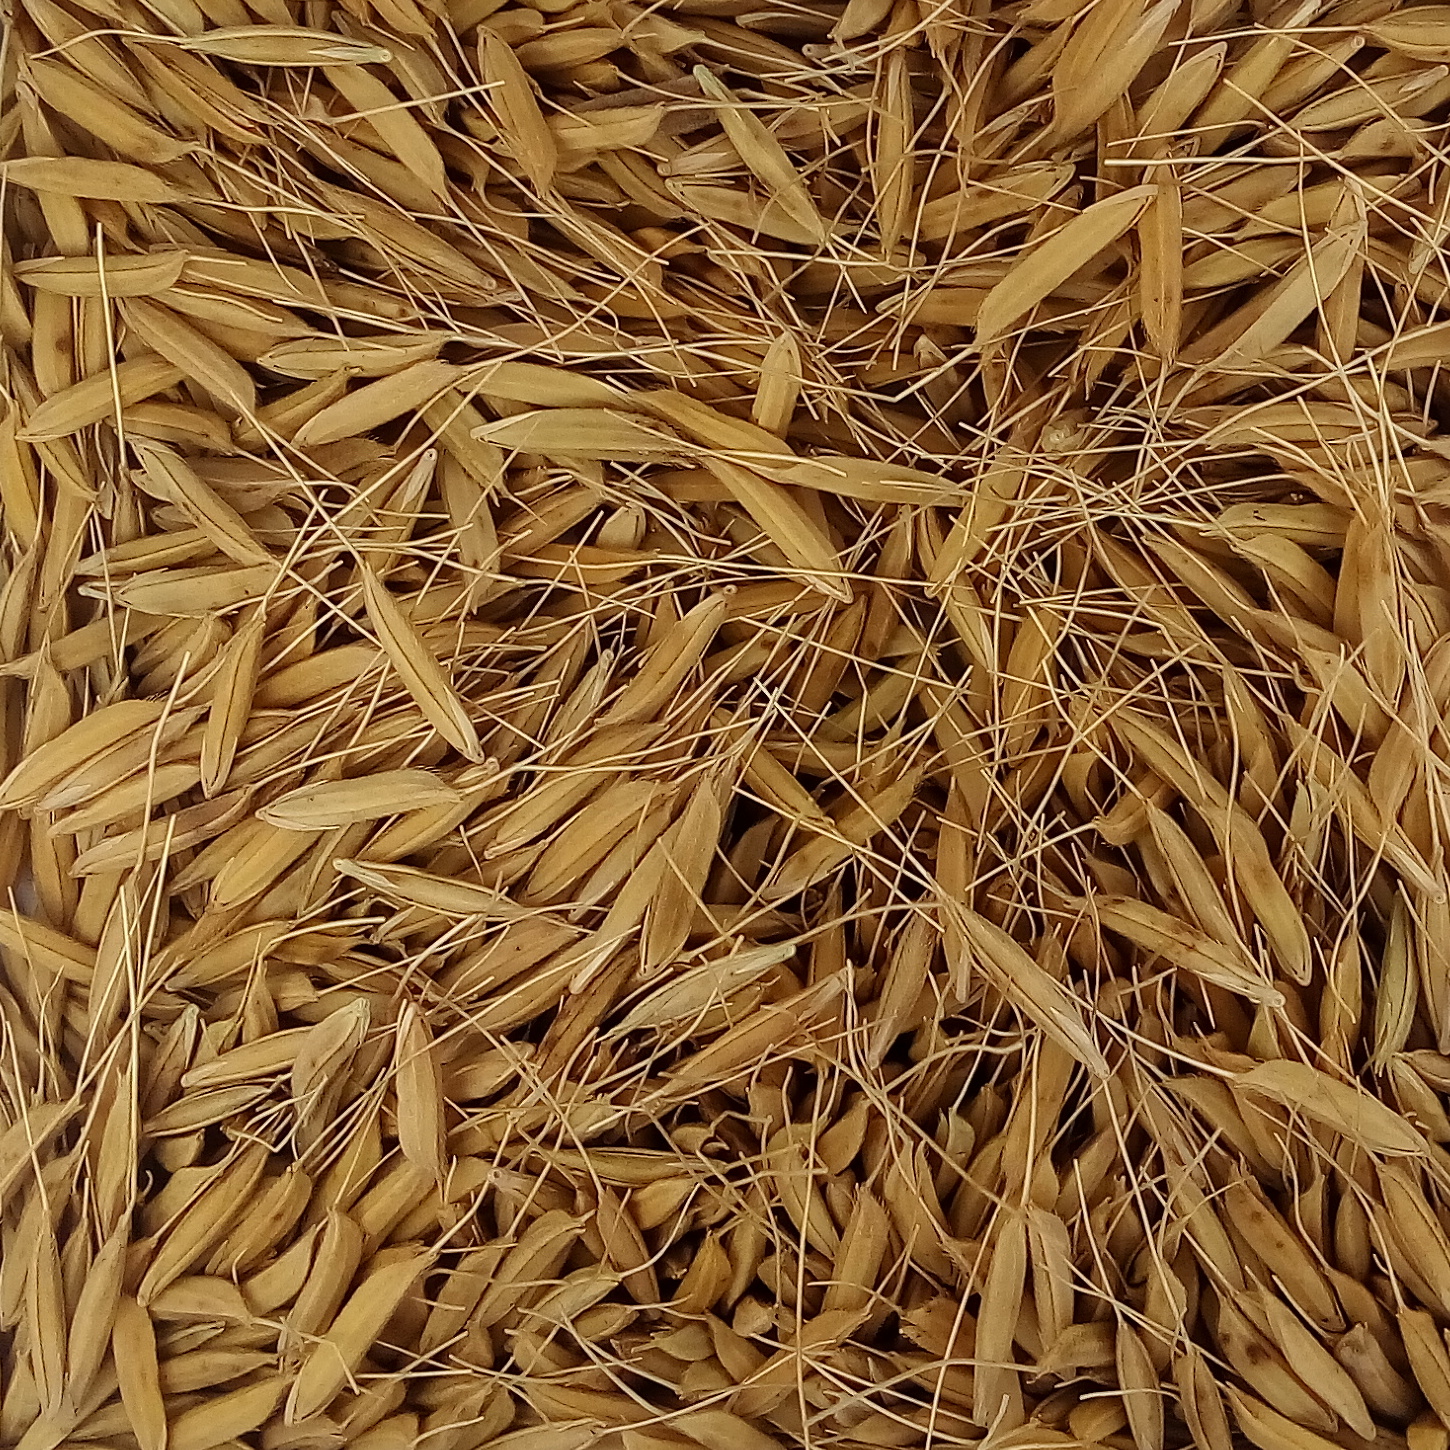
Rice seed variety: PB_6